Probrachylophosaurus

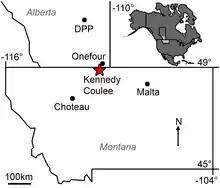
Brachylophosaurini localities, "Probrachylophosaurus" marked with red star

In 1981 and 1994, Mark Goodwin of the University of California Museum of Paleontology excavated limb bones and a vertebra near Rudyard in the north of Montana, at a site originally discovered by Kyoko Kishi. After a school class found some more bones, in 2007 and 2008 a team of the Museum of the Rockies secured the remainder of a hadrosaur skeleton, among which the skull. The fossil was donated to the Museum of the Rockies by land owners Nolan and Cheryl Fladstol; and John and Claire Wendland. In 2009, 2010 and 2011, the find was reported in the scientific literature as a possible new species of "Brachylophosaurus".